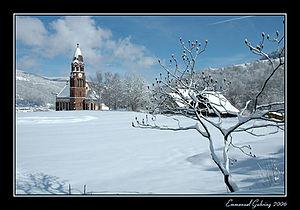
Description: L'Eglise de l'Emm à Metzeral après les chutes de neige du 4 mars 2006. Source: Photo: Emmanuel GUHRING Licence:
Metzeral est une commune française située dans le département du Haut-Rhin, en région Grand Est.